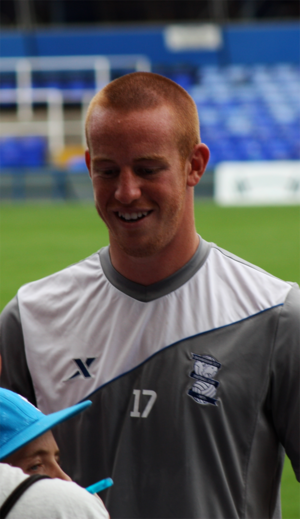
Adam Christopher Rooney, né le 21 avril 1988 à Dublin, est un footballeur irlandais. Il évolue au poste d'attaquant des Solihull Moors.